2015 in Lebanon

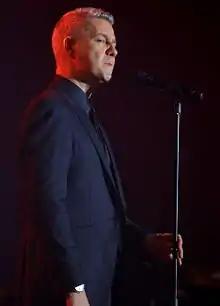
Alessandro Saginaw in Beirut -2015

The following lists events that happened in 2015 in the Lebanese Republic.